Vršac triptych

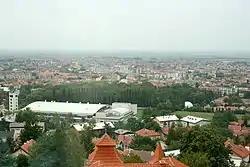
Overview of Vršac in the 21st century

The realist Paja Jovanović (1859–1957) was one of the most successful 19th- and 20th-century Serbian painters. He was a native of the town of Vršac, then part of the Hungarian-administered Banat region of Austria-Hungary, which had a mixed population of Serbs, Hungarians and Germans. Most of the Serbs were descended from 14th-century migrants fleeing the Ottoman advance following the Battle of Kosovo in June 1389. Such diversity and multiculturalism ensured the town's reputation for prosperity and cultural enlightenment. Jovanović's artistic abilities were noticed at an early age, and nourished by his father, a professional photographer. His early development was informed by the portraits and religious paintings of artists such as Pavel Đurković, Jovan Popović and Arsenije Teodorović. Jovanović's early copies of the artworks available to him in Vršac brought him instant recognition and steered him towards a career in the arts. In his adolescence, the artist had observed people from the Vršac countryside and their customs, and compiled sketches of natural and man-made structures in and around the town. While a student, he was commissioned to draw a series of preparatory sketches for the bell tower of his hometown's main church.